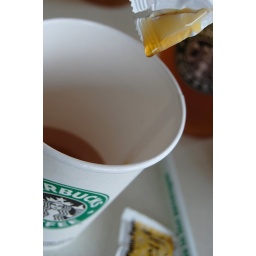
Dissolving honey in a short cup of hot water in order to add it to some excellent Iced Green Tea ;]